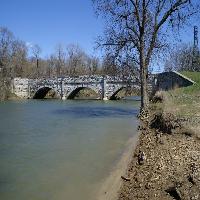
Weather: sun or clear